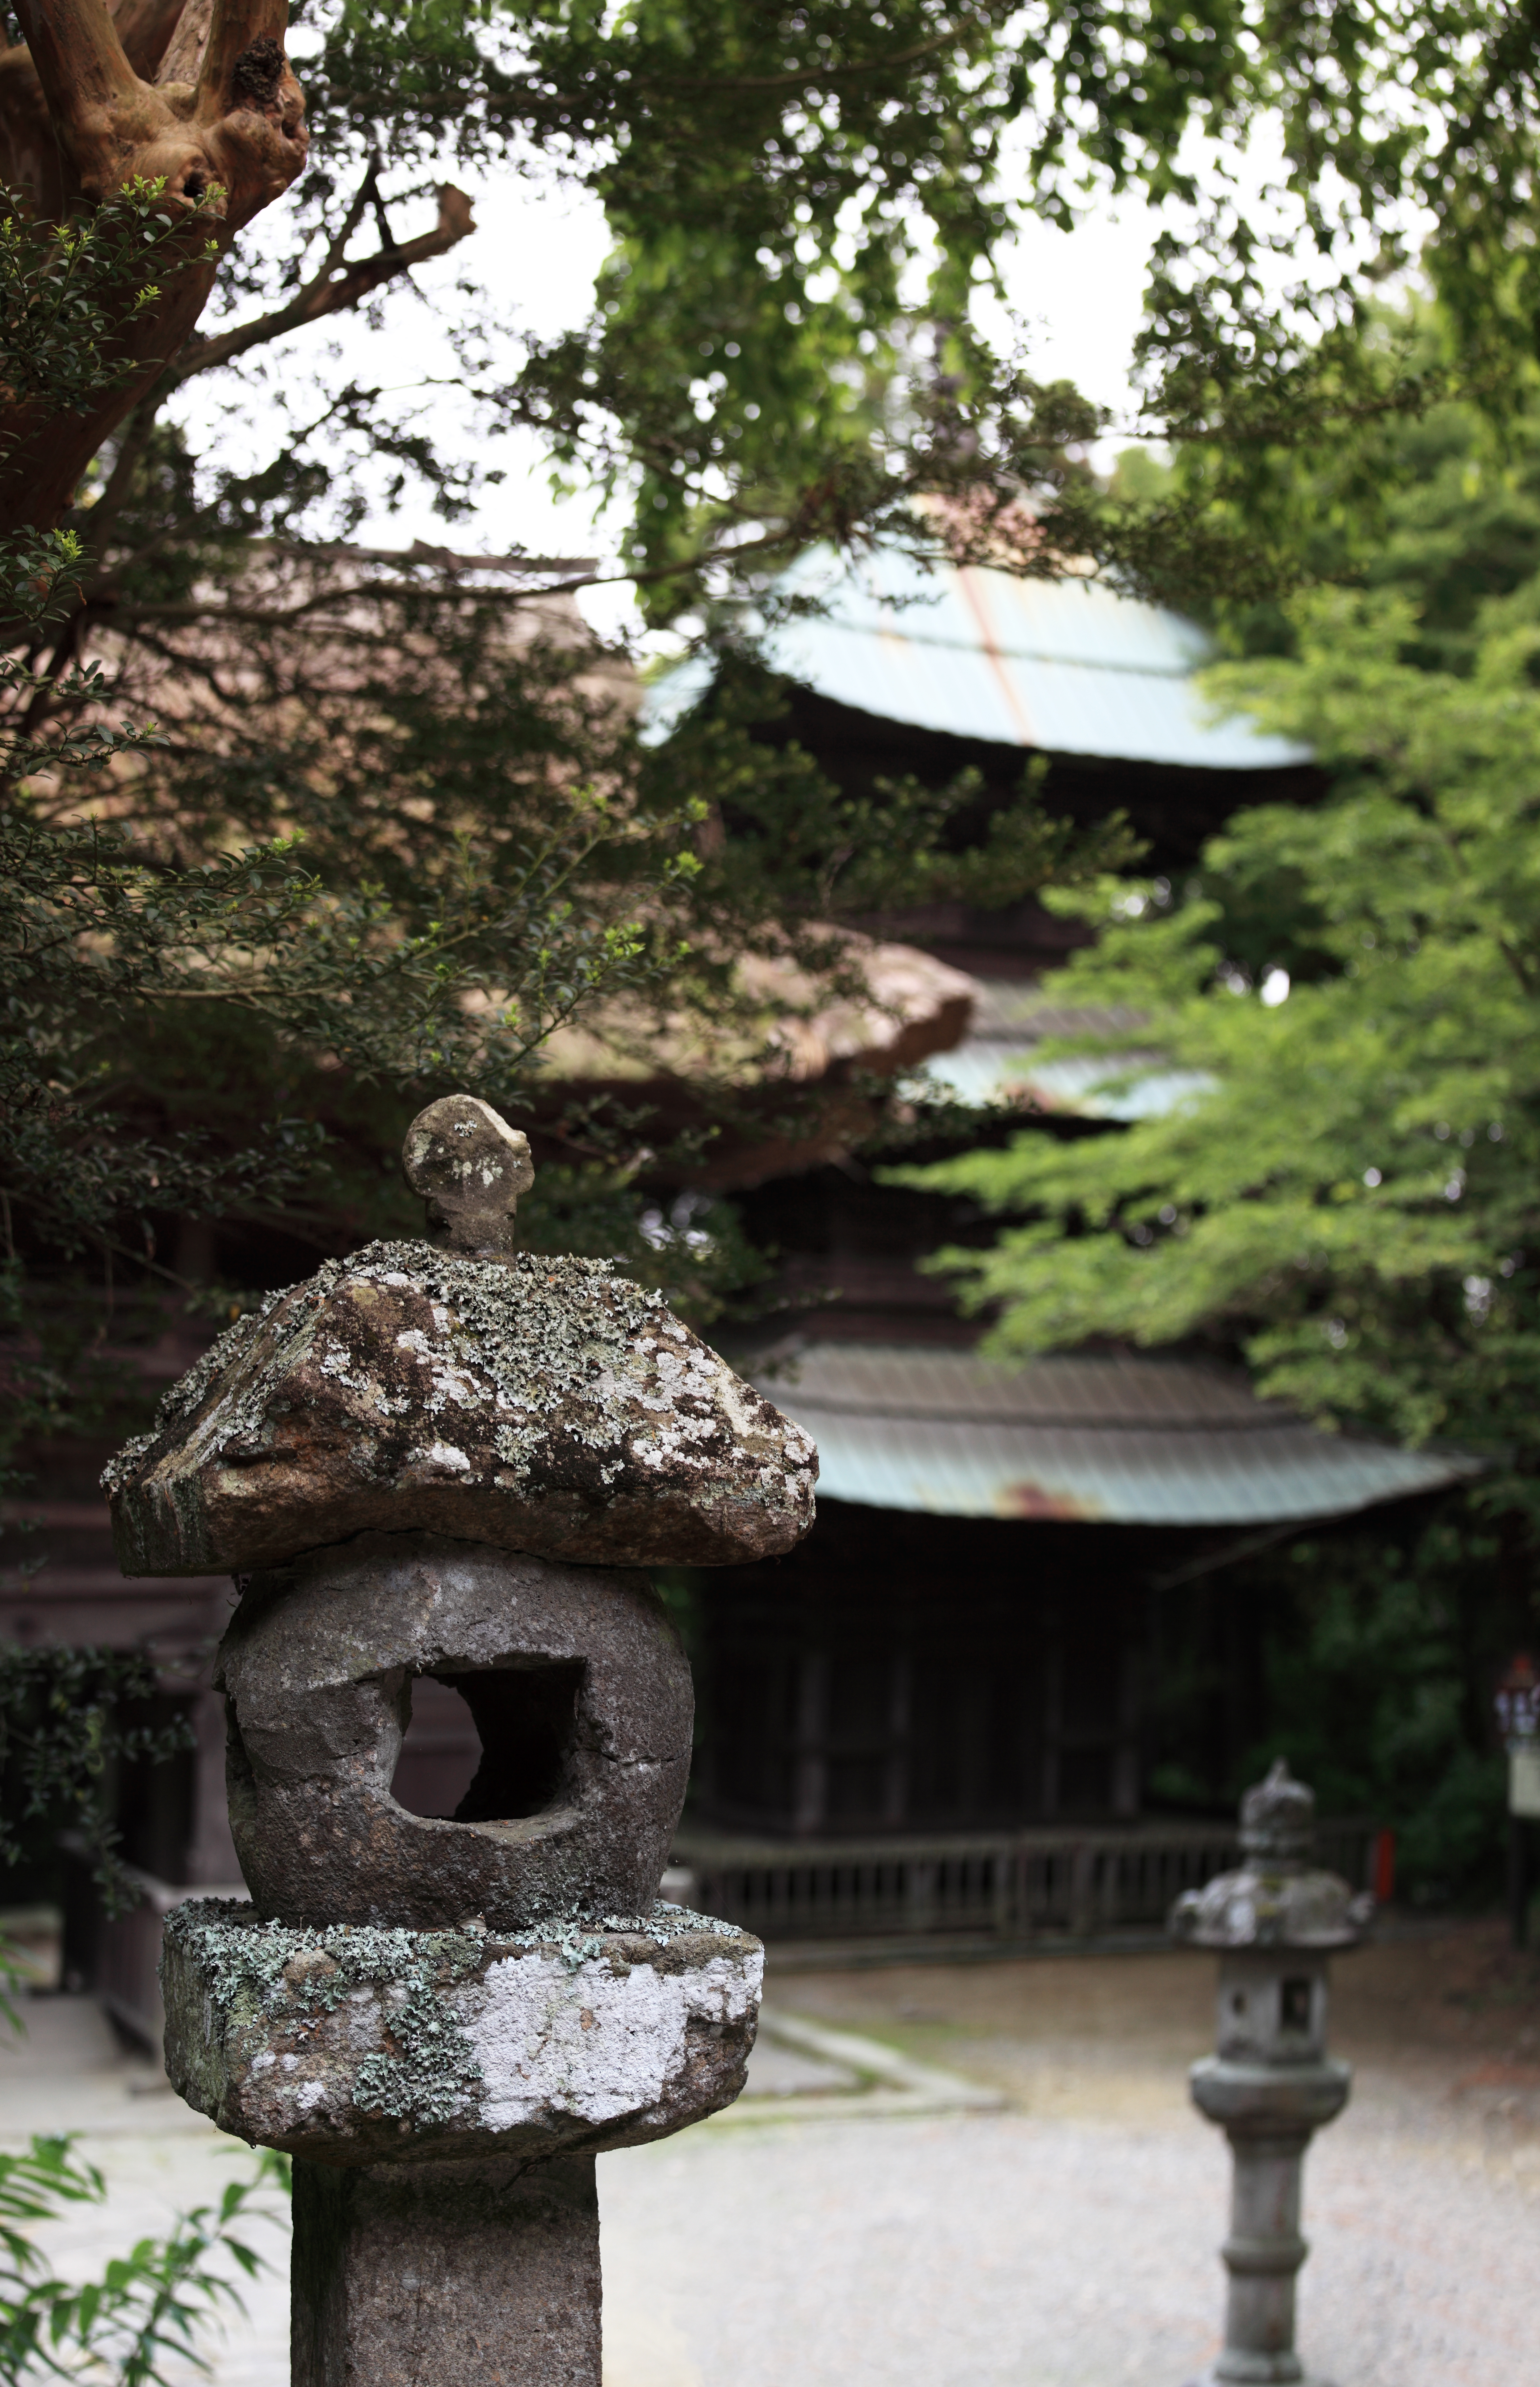
panorama, high, garden, temple, fountain, shrine, tochigi, photomerge, 5d, hires, markii, water feature, pano, hi, res, resolution, stitch, pagoda, mashikomachi, hagagun, saimyouji, threestoried, shinto shrine